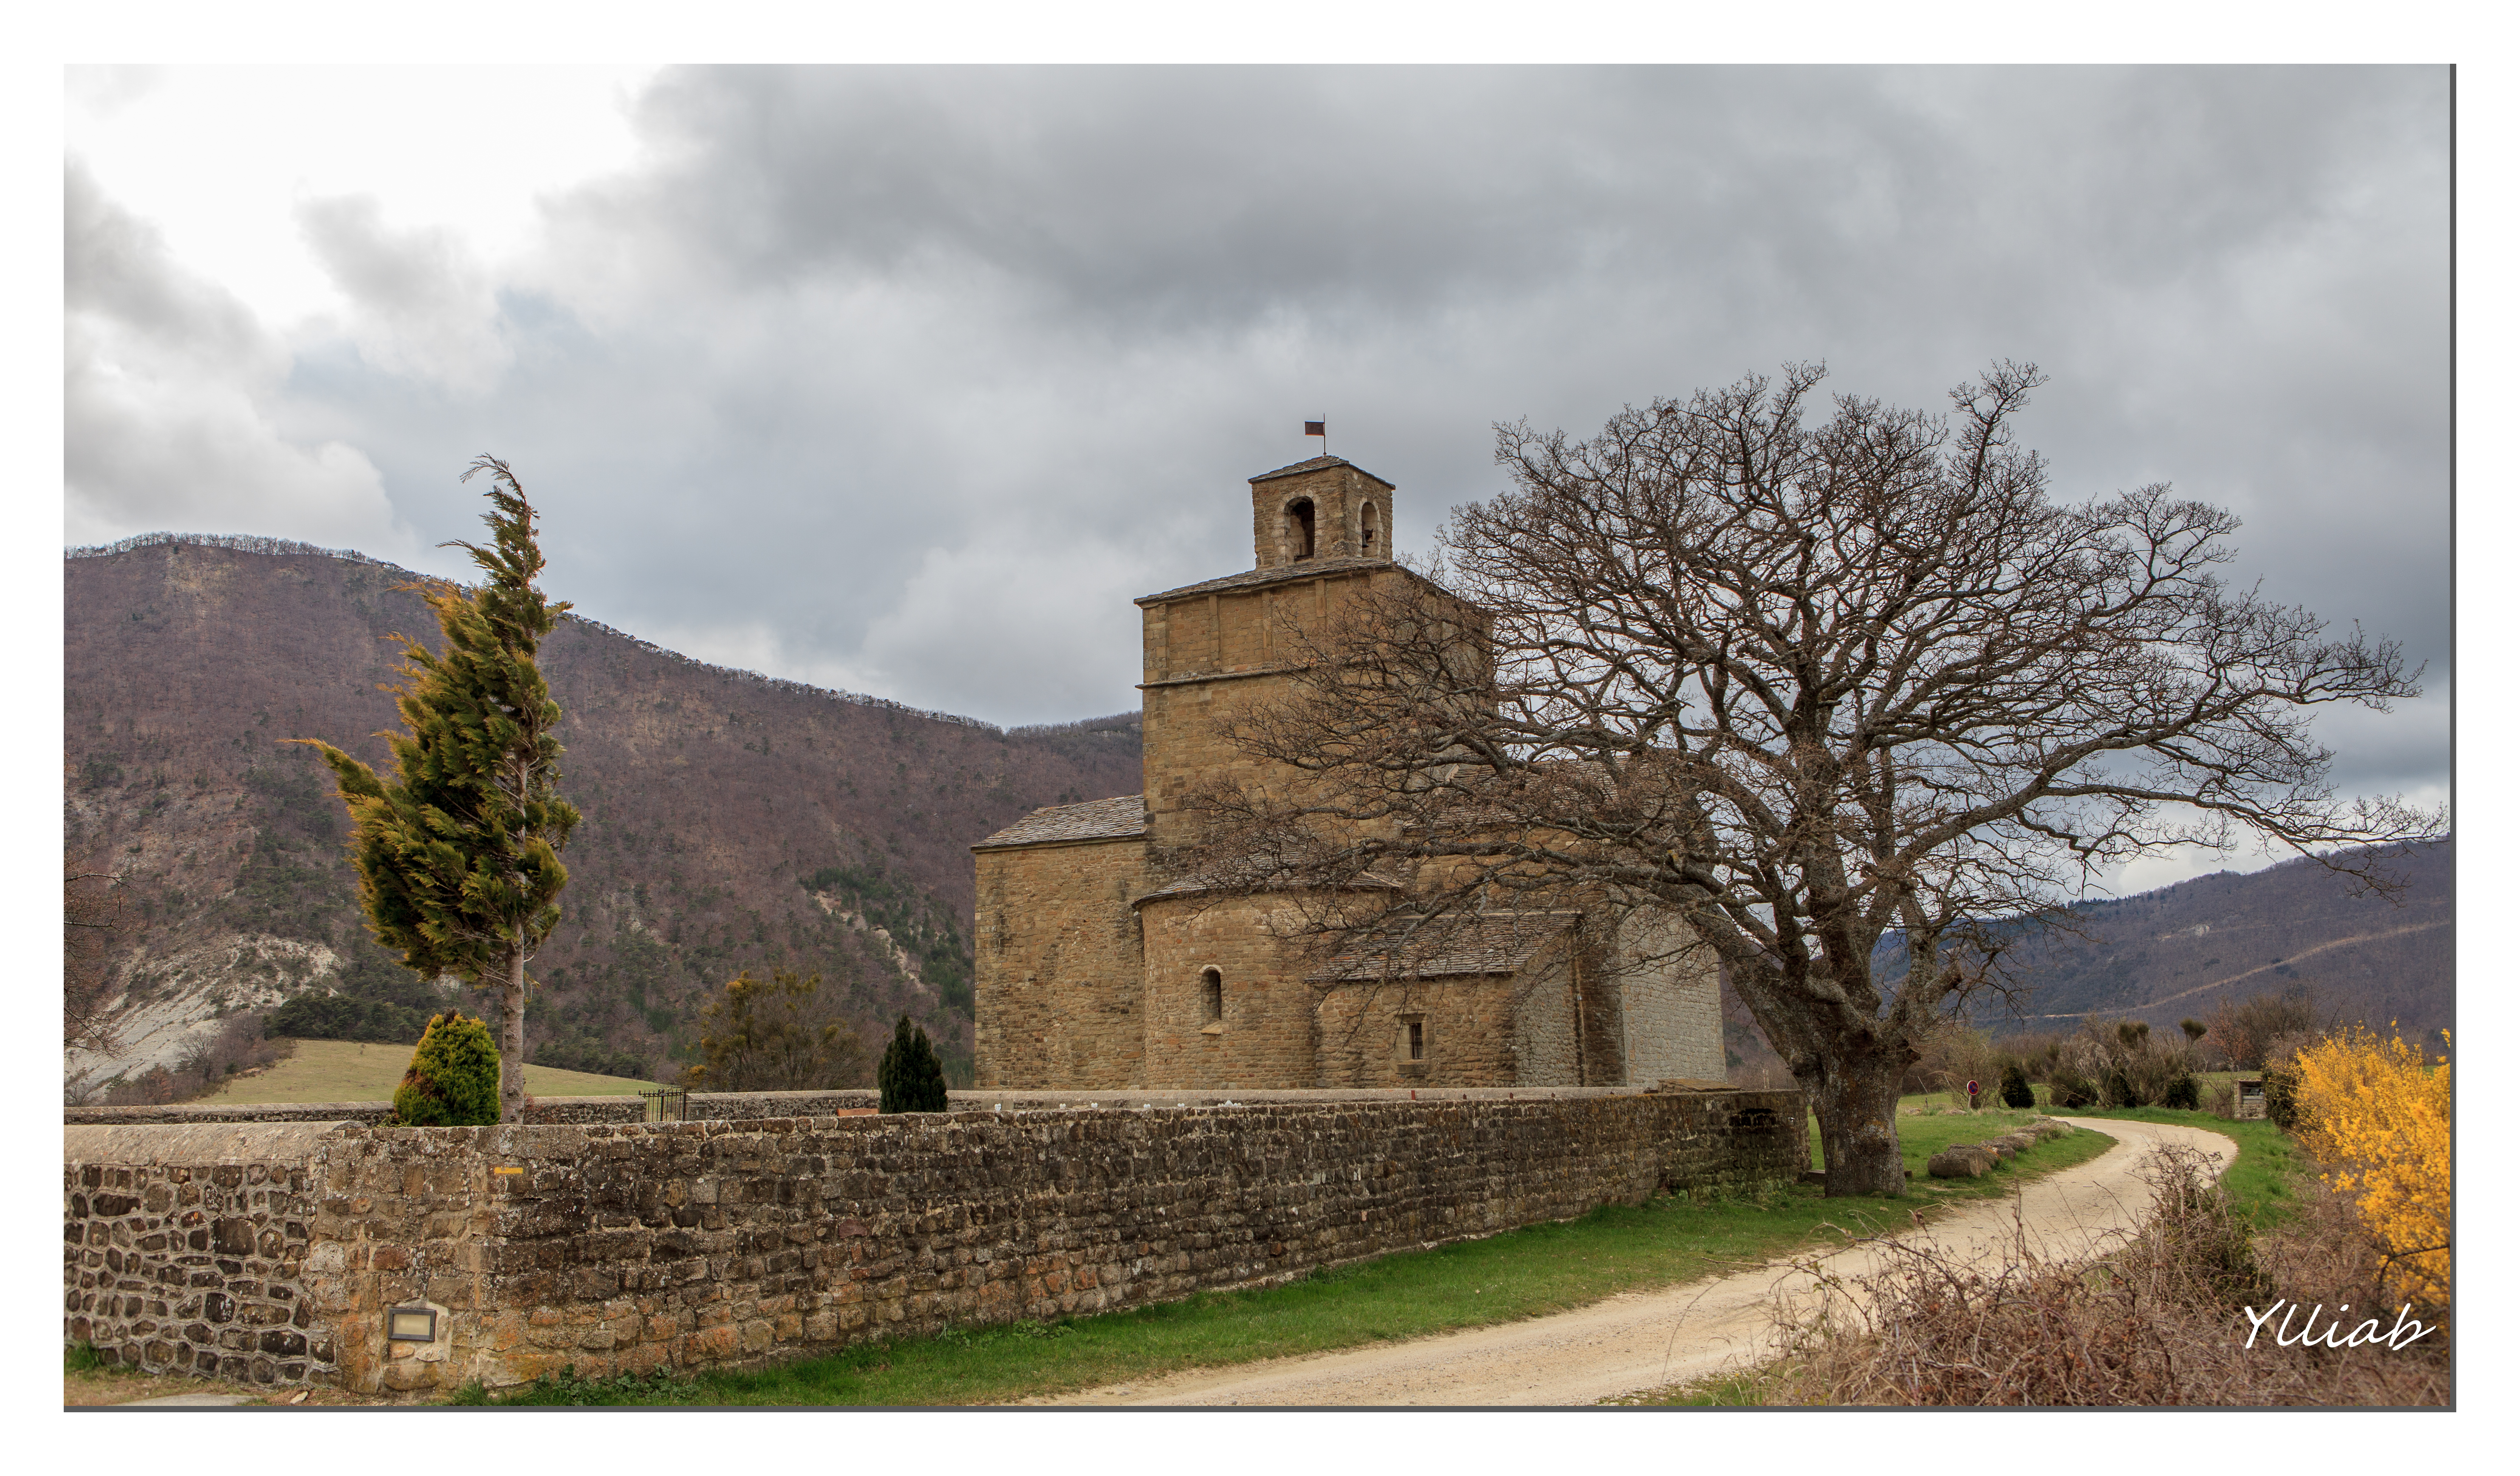
building, canon, castle, property, church, chapel, place of worship, french, ruins, monastery, eglise, estate, ylliab, ylliabphoto, laphotographiesimple, photographe, potdcountryfr, drome, dromeprovencale, comps, romane, dieulefit, eglisedecomps